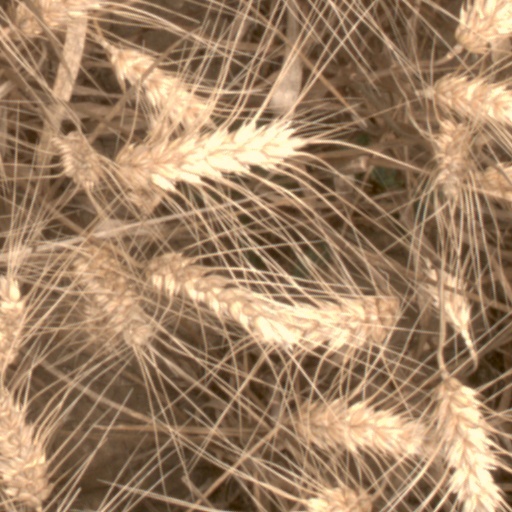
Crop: wheat